University of Toronto Mississauga buildings

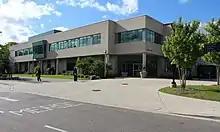
The Kaneff Centre was built in 1992, to house the political science, economics, commerce and management programs.

The Kaneff Centre, named after Bulgarian-born Canadian businessman, construction magnate and philanthropist Ignat Kaneff, was constructed in 1992 to house the political science, economics, commerce and management programs. Its lecture halls range from 53 persons-limit halls to the campuses second largest lecture theatre courtesy of additional philanthropy from the Matthews Family. Matthews Auditorium seats up to 352 students. In 2010, the political science department moved to the William Davis Building.